List of painters by name beginning with "R"

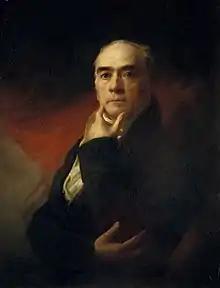
Sir Henry Raeburn

Please add names of notable painters with a Wikipedia page, in precise English alphabetical order, using U.S. spelling conventions. Country and regional names refer to where painters worked for long periods, not to personal allegiances.